Douglas Tompkins

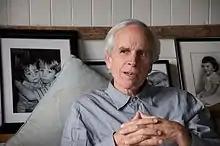
Tompkins in 2009

Douglas Rainsford Tompkins (March 20, 1943 – December 8, 2015) was an American businessman, conservationist, outdoorsman, philanthropist, filmmaker, and agriculturalist. He founded the North Face Inc, co-founded Esprit and various environmental groups, including the Foundation for Deep Ecology and Tompkins Conservation.